Elise Bennett Smith

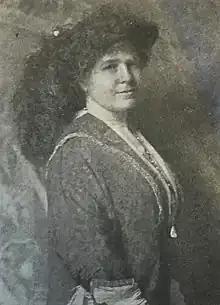
Smith in 1917

Elise Clay Bennett Smith (September 9, 1871 – 1964) was President of the Kentucky Equal Rights Association from 1915 to 1916, and served as an Executive Committee member for the National American Woman Suffrage Association. Her last name changed several times as she married three men in succession: from her birth surname of Bennett she became Smith, then Jefferson, and finally Gagliardini.